History of Ohio

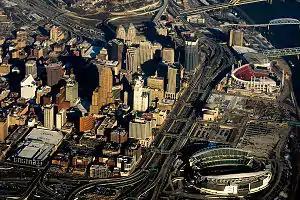
Downtown Cincinnati in 2010

Road to Fallen Timbers. Banks of the Maumee, Ohio. Anthony Wayne commanded two US Army regiments with the mission of defeating the